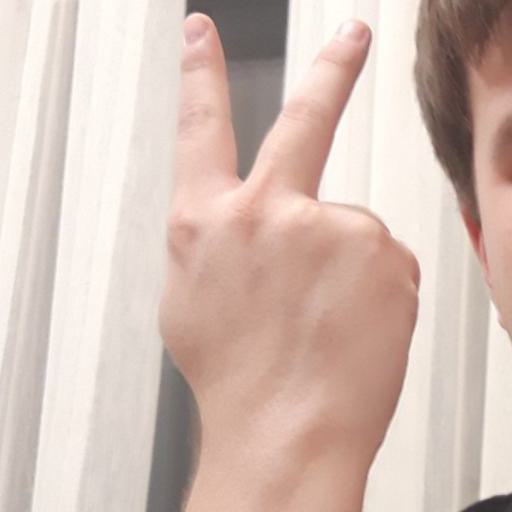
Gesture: peace_inverted